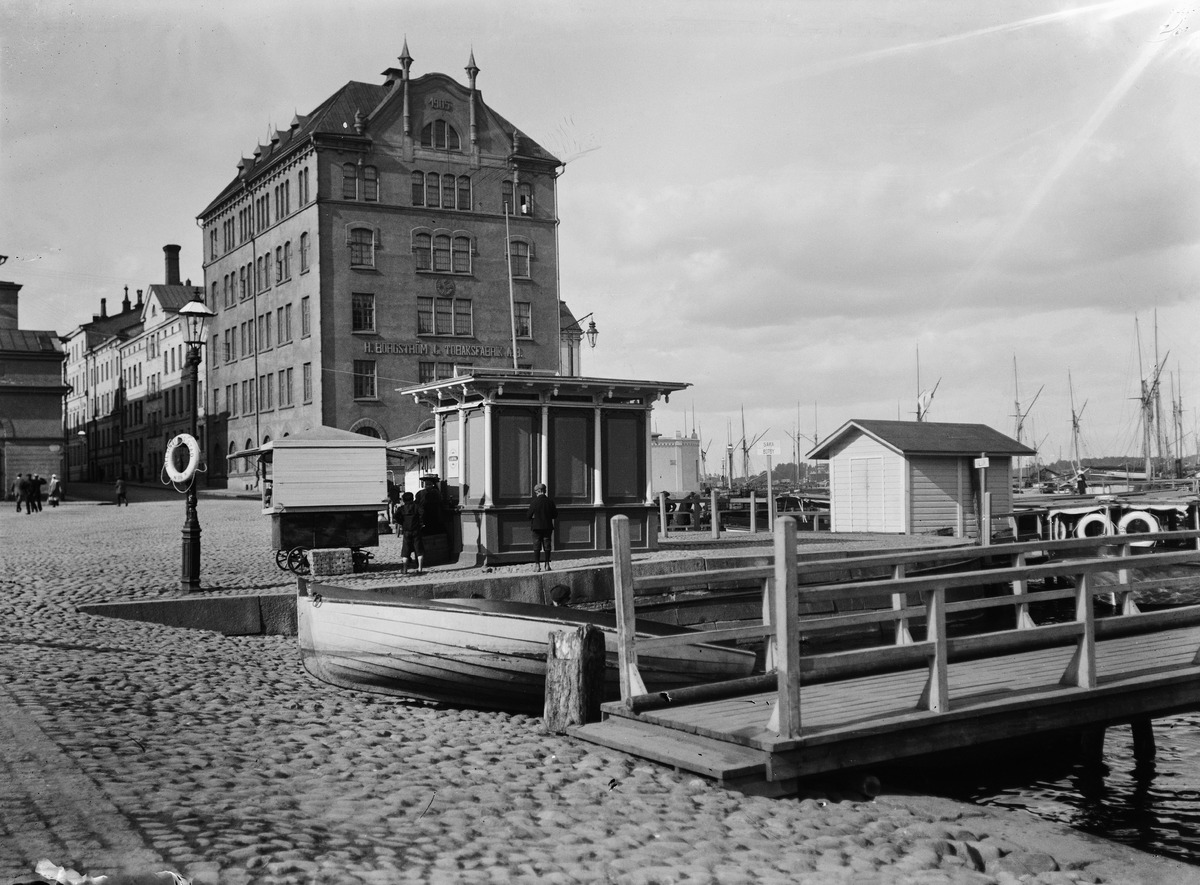
Myyntikojuja Meritullintorilla ja Borgströmin tupakkatehdas.
sisällön kuvaus: Myyntikojuja Meritullintorilla ja Borgströmin tupakkatehdas osoitteessa Meritullintori 1 -  Konstantininkatu 1 (nyk. Meritullinkatu 1). Kuvan oikeassa laidassa Helsingin sisäisen vesiliikenteen lähtölaitureita. Borgströmin tupakkatehdas vaurioitui

pahoin vuonna 1918 saksalaisen laivasto-osaston tykkitulessa. mustavalkoinen
Kuvaaja: Lindholm, Eino, valokuvaaja
Ajankohta: kuvausaika 1910 -luku
Paikka: Suomi, Uusimaa, Helsinki, Kruununhaka Helsinki, Meritullinkatu 1
Aiheet: kivirakennukset, katukiveys, mukulakivet, laiturit, veneet, kärryt, pelastusrenkaat, mastot, tupakka, tupakkateollisuus, katuvalaistus